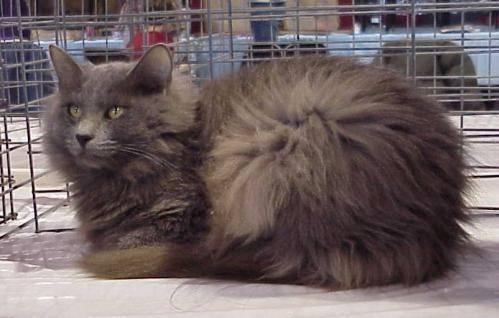
cat